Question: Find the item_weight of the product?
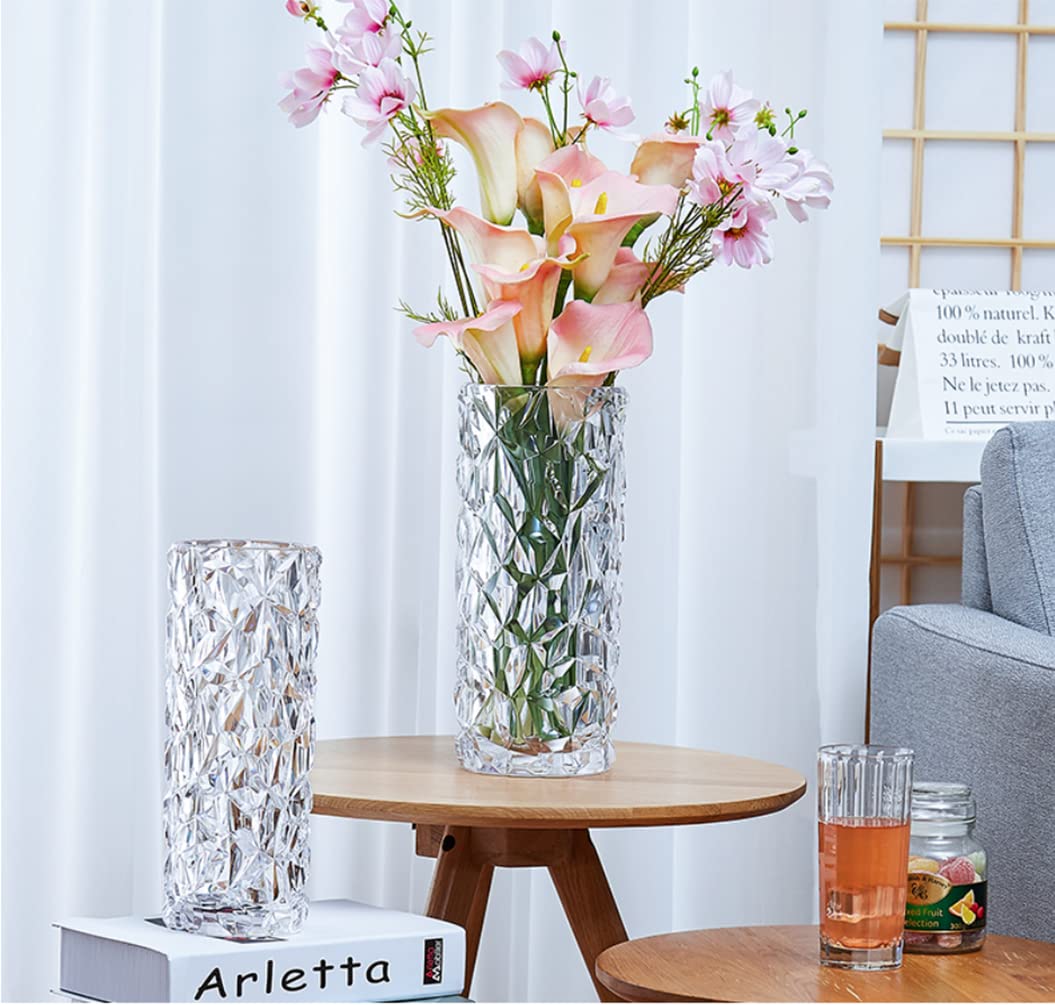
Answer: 100.0 gram